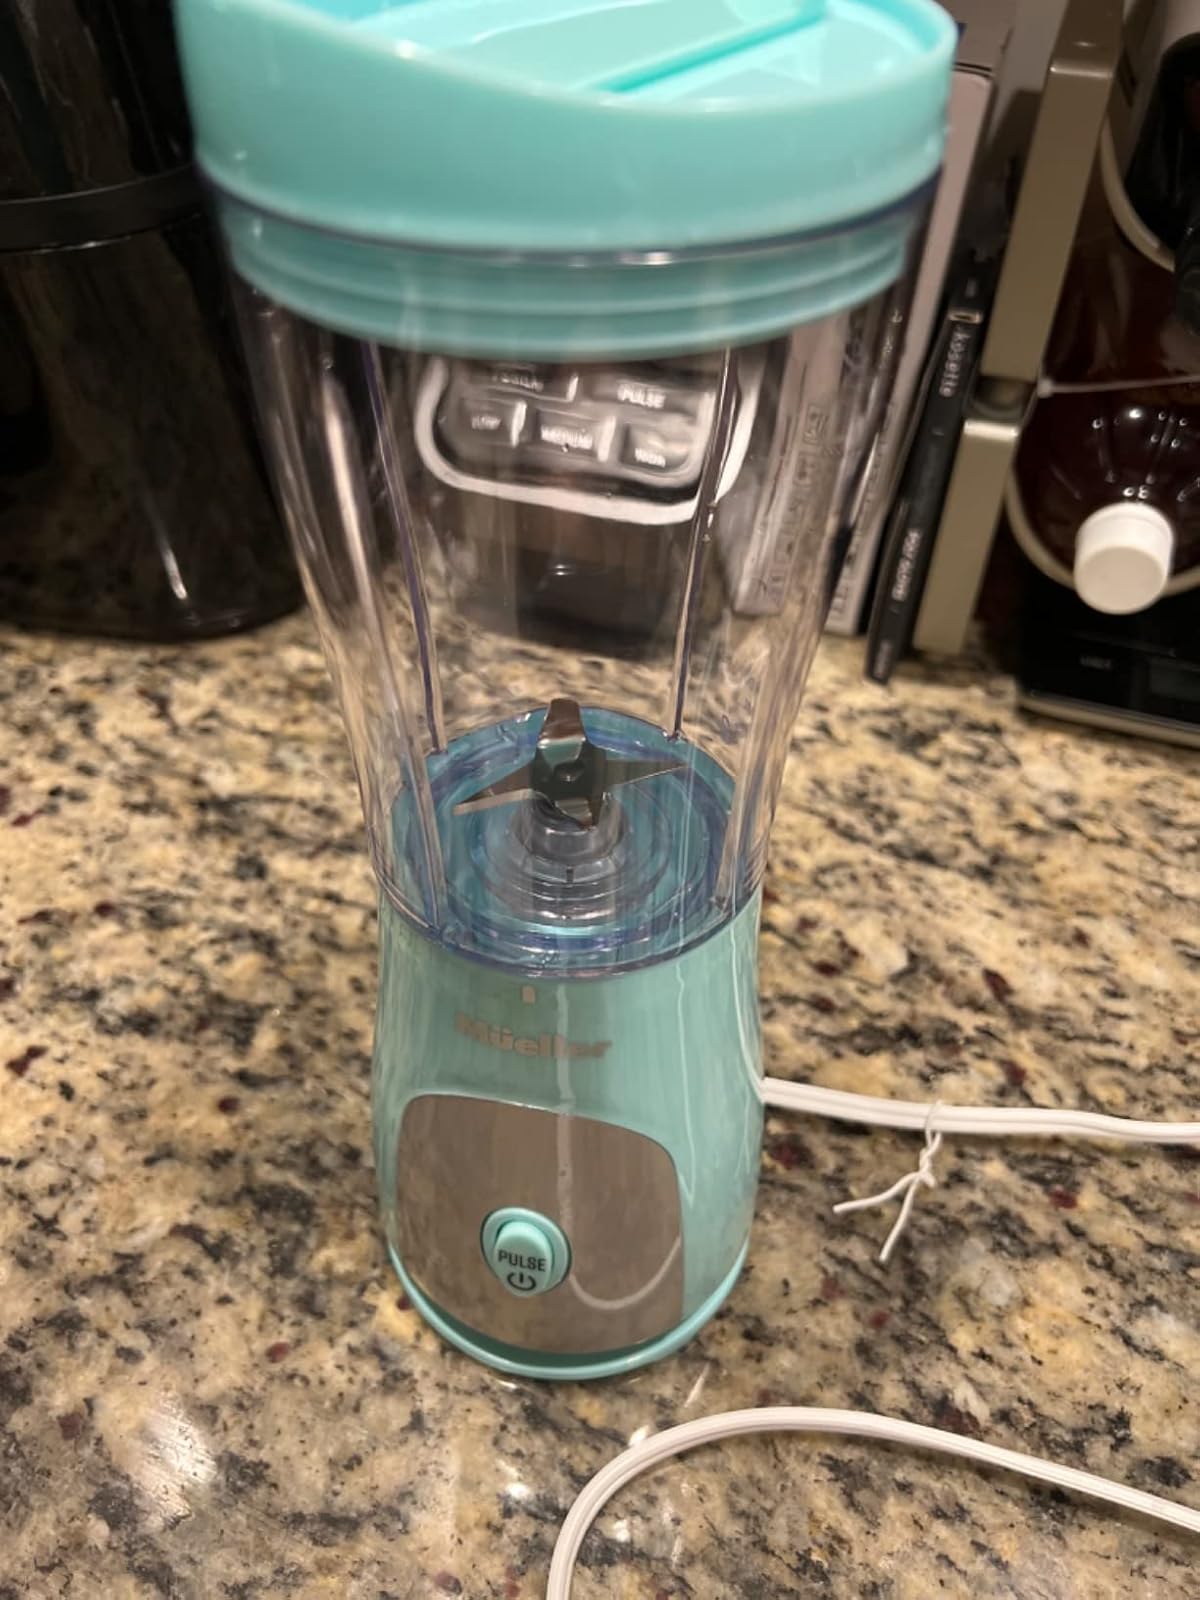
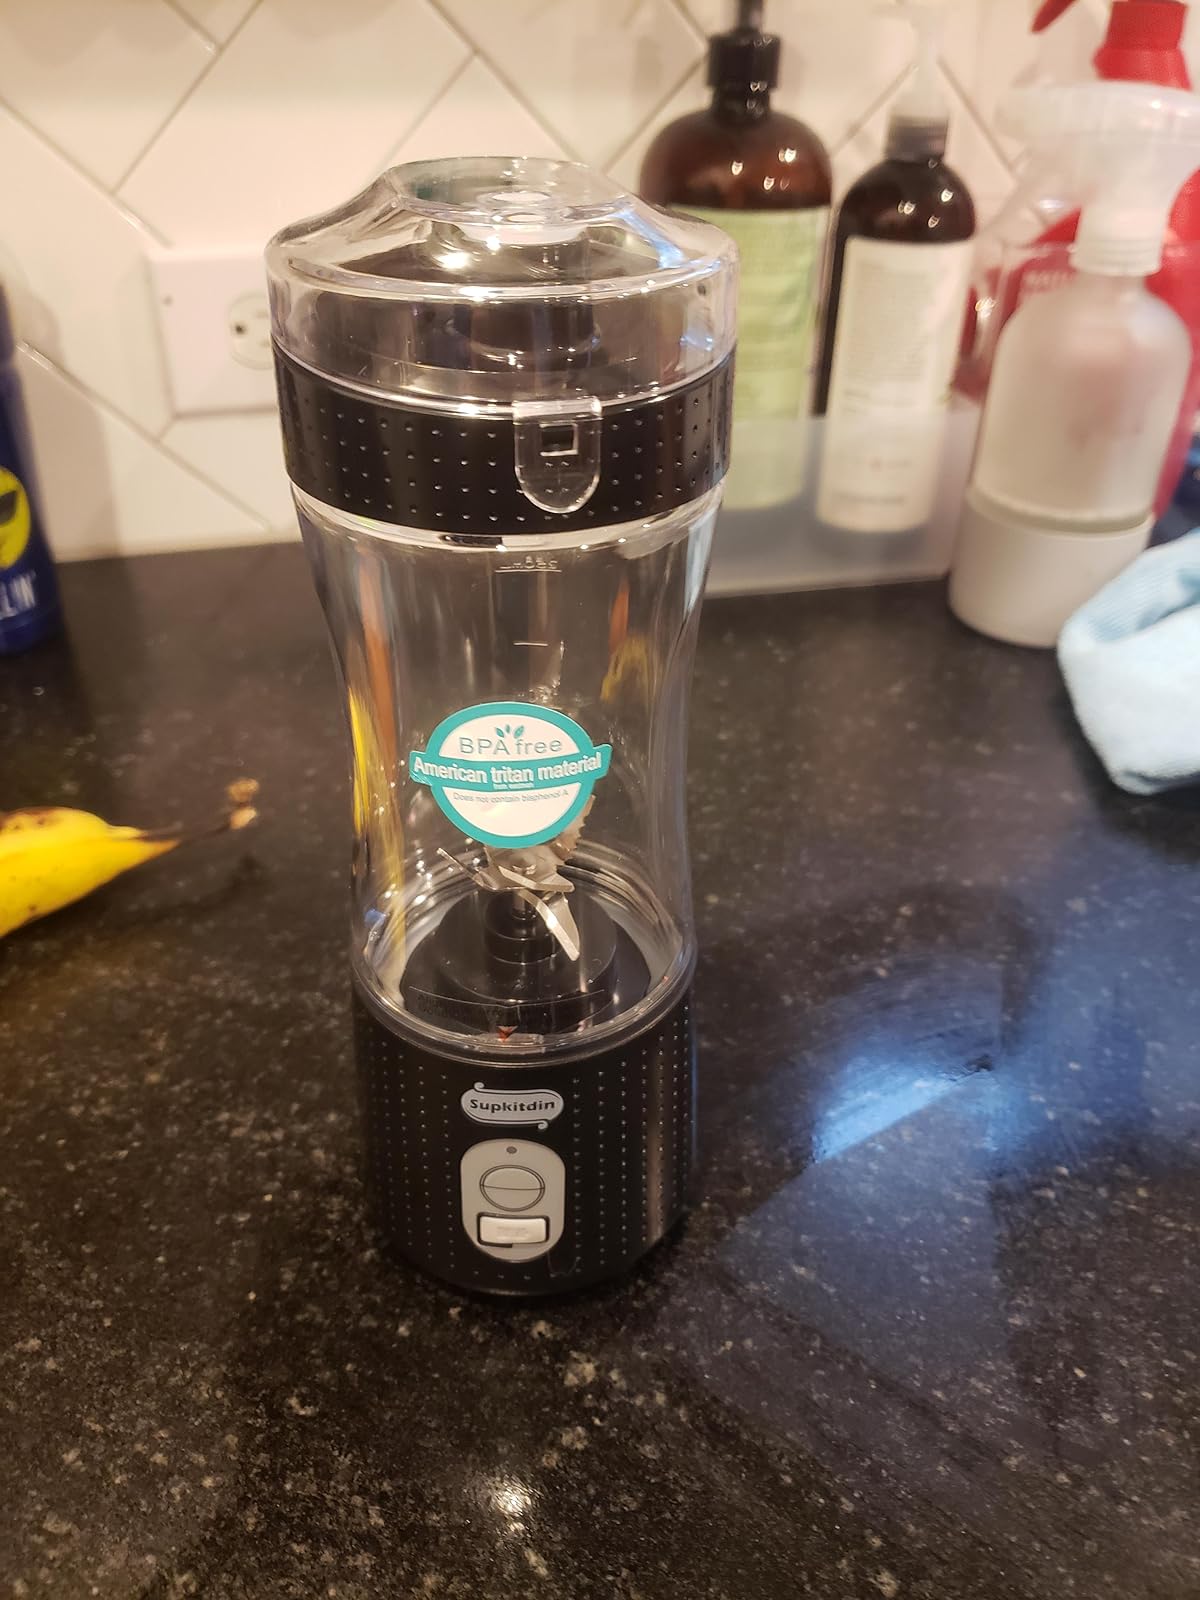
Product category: items_blender
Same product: no